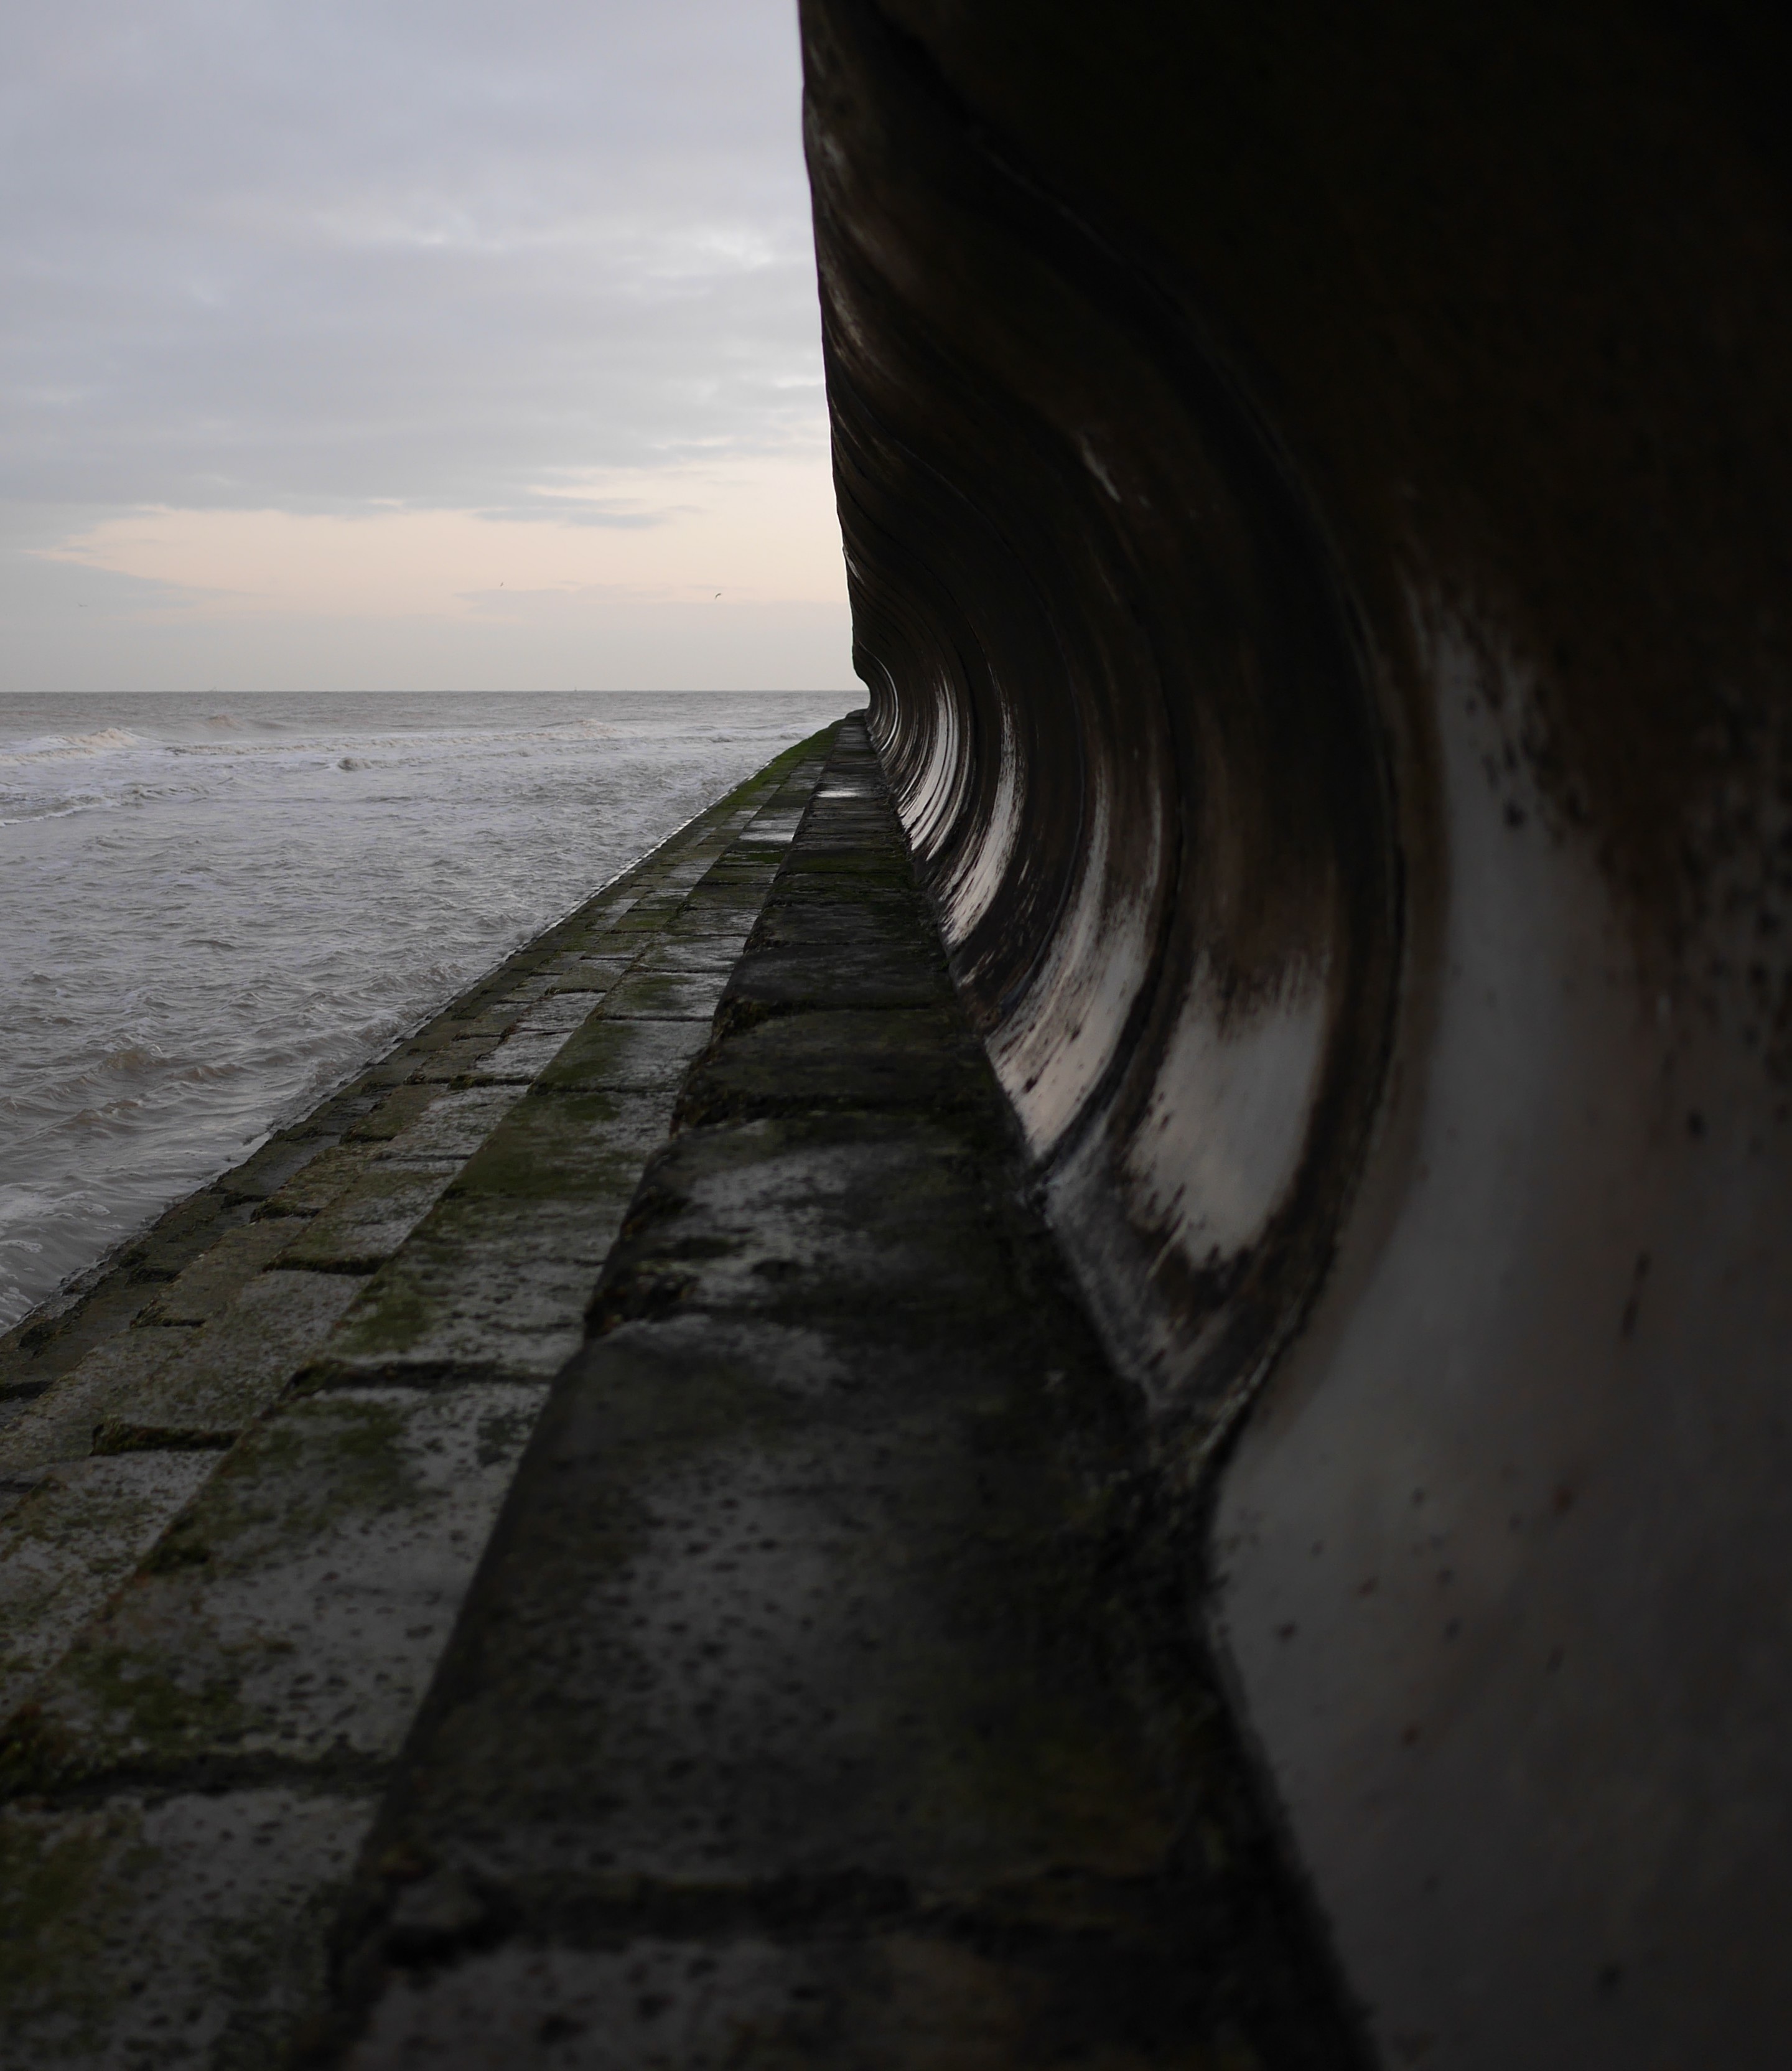
sea, coast, water, rock, ocean, light, sunlight, wave, reflection, shadow, darkness, terrain, temple